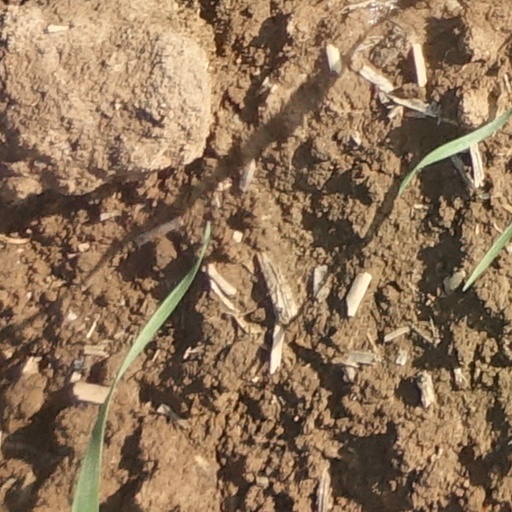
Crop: wheat